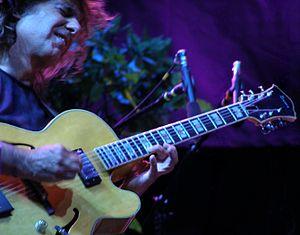
Electric Counterpoint est une œuvre musicale de Steve Reich composée en 1987 pour une guitare électrique accompagnée d'une bande magnétique pré-enregistrée.
Patrick Bruce Metheny, né le 12 août 1954 à Lee's Summit dans le Missouri aux États-Unis, est un guitariste américain de jazz et leader du Pat Metheny Group.
Le Grammy Award for Best Jazz Fusion Performance est un prix décerné chaque année de 1980 à 1991, lors de la cérémonie des Grammy Awards. Il est attribué à un artiste ou à un groupe pour la qualité de la musique de jazz fusion réalisée. Le musicien Pat Metheny est l'artiste ayant été le plus primé dans cette catégorie avec au total six récompenses.